Nafir

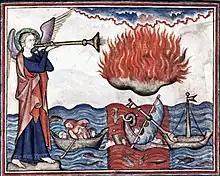
Cloisters Apocalypse circa 1330 A.D., an angel sounds an "añafil" (the 2nd trumpet) and fire rains on the sea.

The straight long trumpet with a bell-shaped bell is depicted along with other wind instruments in a manuscript of the "Etymologiae of Isidore of Seville" from this period. A little later, at the beginning of the 12th century, the wall painting with an Apocalypse cycle was created in the Baptistery of the Cathedral of Novara. The seven tuba angels announce the plagues for the sins committed by humans with long slender trumpets. In the course of the 12th century, further frescoes were created in Italian churches, on which long trumpets with bells are depicted. The frescoes in the abbey church of Sant'Angelo in Formis in Capua are particularly important for the history of musical instruments, because the tuba angels depicted hold straight trumpets with both hands for a very long time, which refers to the influence of Arabic culture after the Norman conquest of Sicily from the Arabs. Under Arabic influence, a trumpet corresponding to the Roman tuba was revived in Europe, which first appeared around 1100 in the Old French Song of Roland under the name "buisine". In the Song of Roland, only the "nafīr" straight trumpet type is referred to as "buisine", while the Franks themselves used trumpets shaped as animal horns ("corn"), the elephant ivory (olifant) and a smaller horn ("graisle").